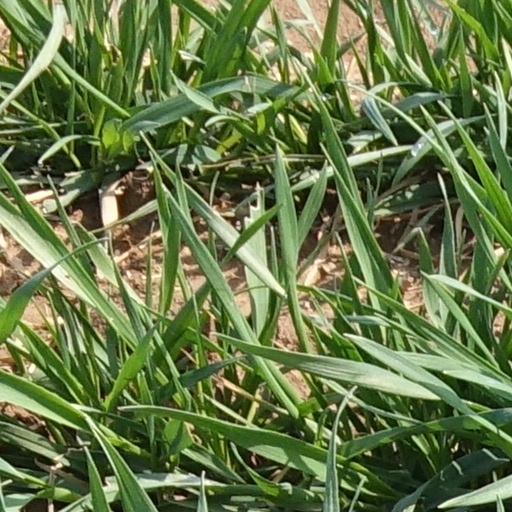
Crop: wheat